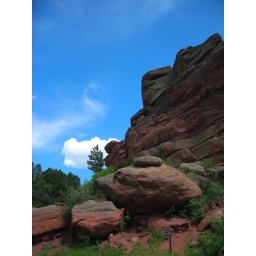
I swear the sky is 10,000 times MORE blue in Colorado